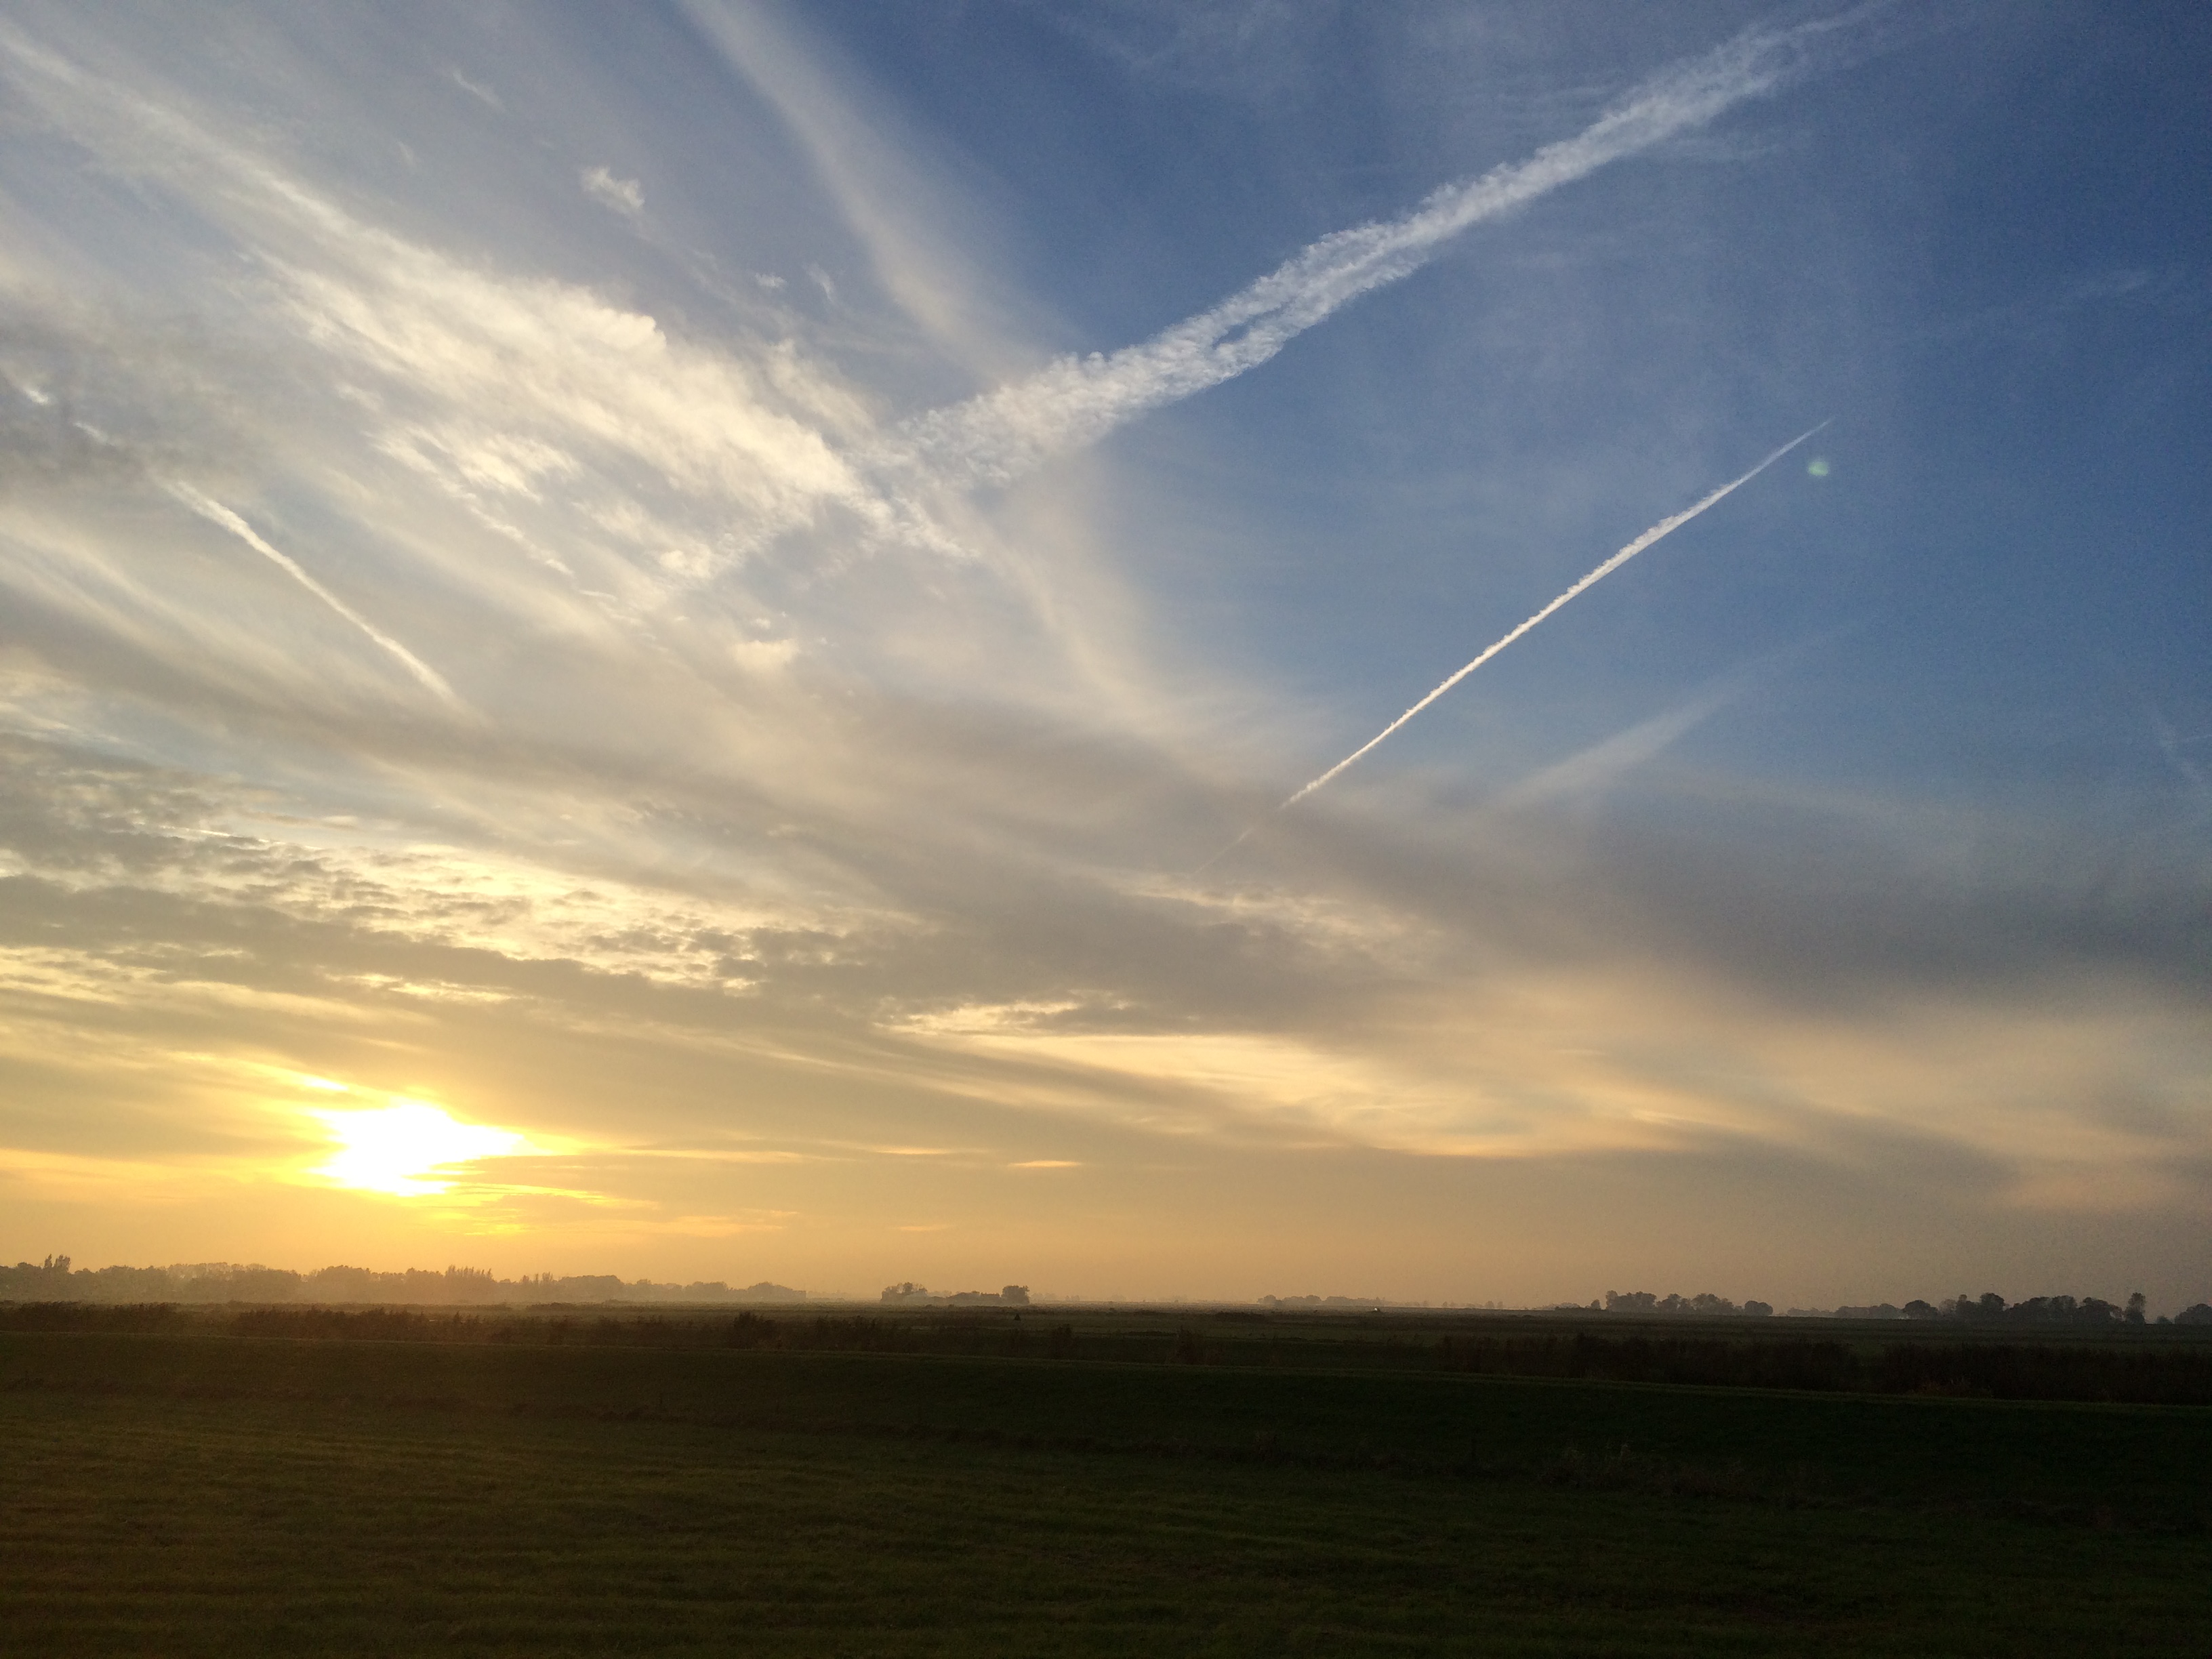
summer sky, sky, horizon, atmosphere, cloud, daytime, dawn, ecosystem, afterglow, morning, field, atmosphere of earth, sunrise, sunset, evening, plain, sunlight, ecoregion, dusk, wind, cumulus, calm, rural area, prairie, landscape, grassland, meteorological phenomenon, red sky at morning, steppe, sun